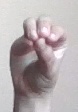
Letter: ha